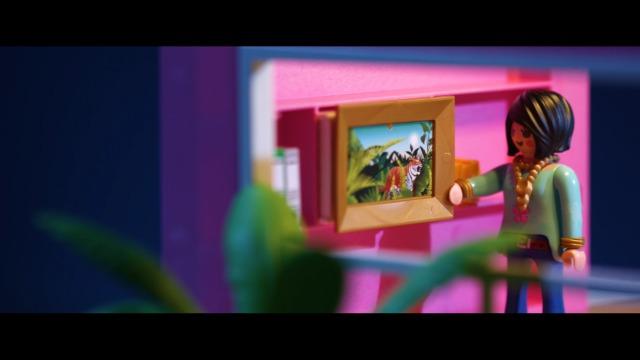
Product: PLAYMOBIL Porsche Macan GTS
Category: Toys & Games | Toy Figures & Playsets | Playsets & Vehicles | Playsets
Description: Set off to the horse races with the Porsche Macan GTS.
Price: $56.93
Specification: ProductDimensions:17.1x12.8x4.7inches|ItemWeight:2.65pounds|ShippingWeight:2.65pounds(Viewshippingratesandpolicies)|ASIN:B07679JV93|Itemmodelnumber:9376|Manufacturerrecommendedage:4-9years|Batteries:3AAAbatteriesrequired.